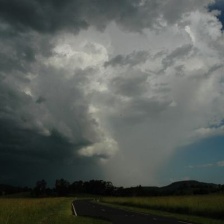
Cloud type: Cumulonimbus